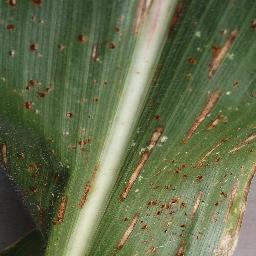
Label: Corn_(Maize)___Gray_Leaf_Spot_(Cercospora)